Yankee Stadium (1923)

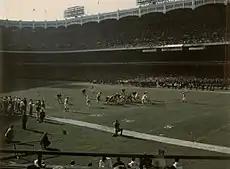
Notre Dame vs. Army at Yankee Stadium, 1969.

Outside the stadium's main entrance gate stands a tall exhaust pipe in the shape of a baseball bat, complete with tape at the handle that frays off at the end. It is sponsored by Hillerich & Bradsby, makers of the famous Louisville Slugger line of baseball bats, which is specifically designed to look like a Babe Ruth model. As the most prominent feature on the stadium's exterior, recognizable even to first-time visitors, the bat was often used as a designated meeting spot for fans to meet their ticket holding friends before entering the stadium.